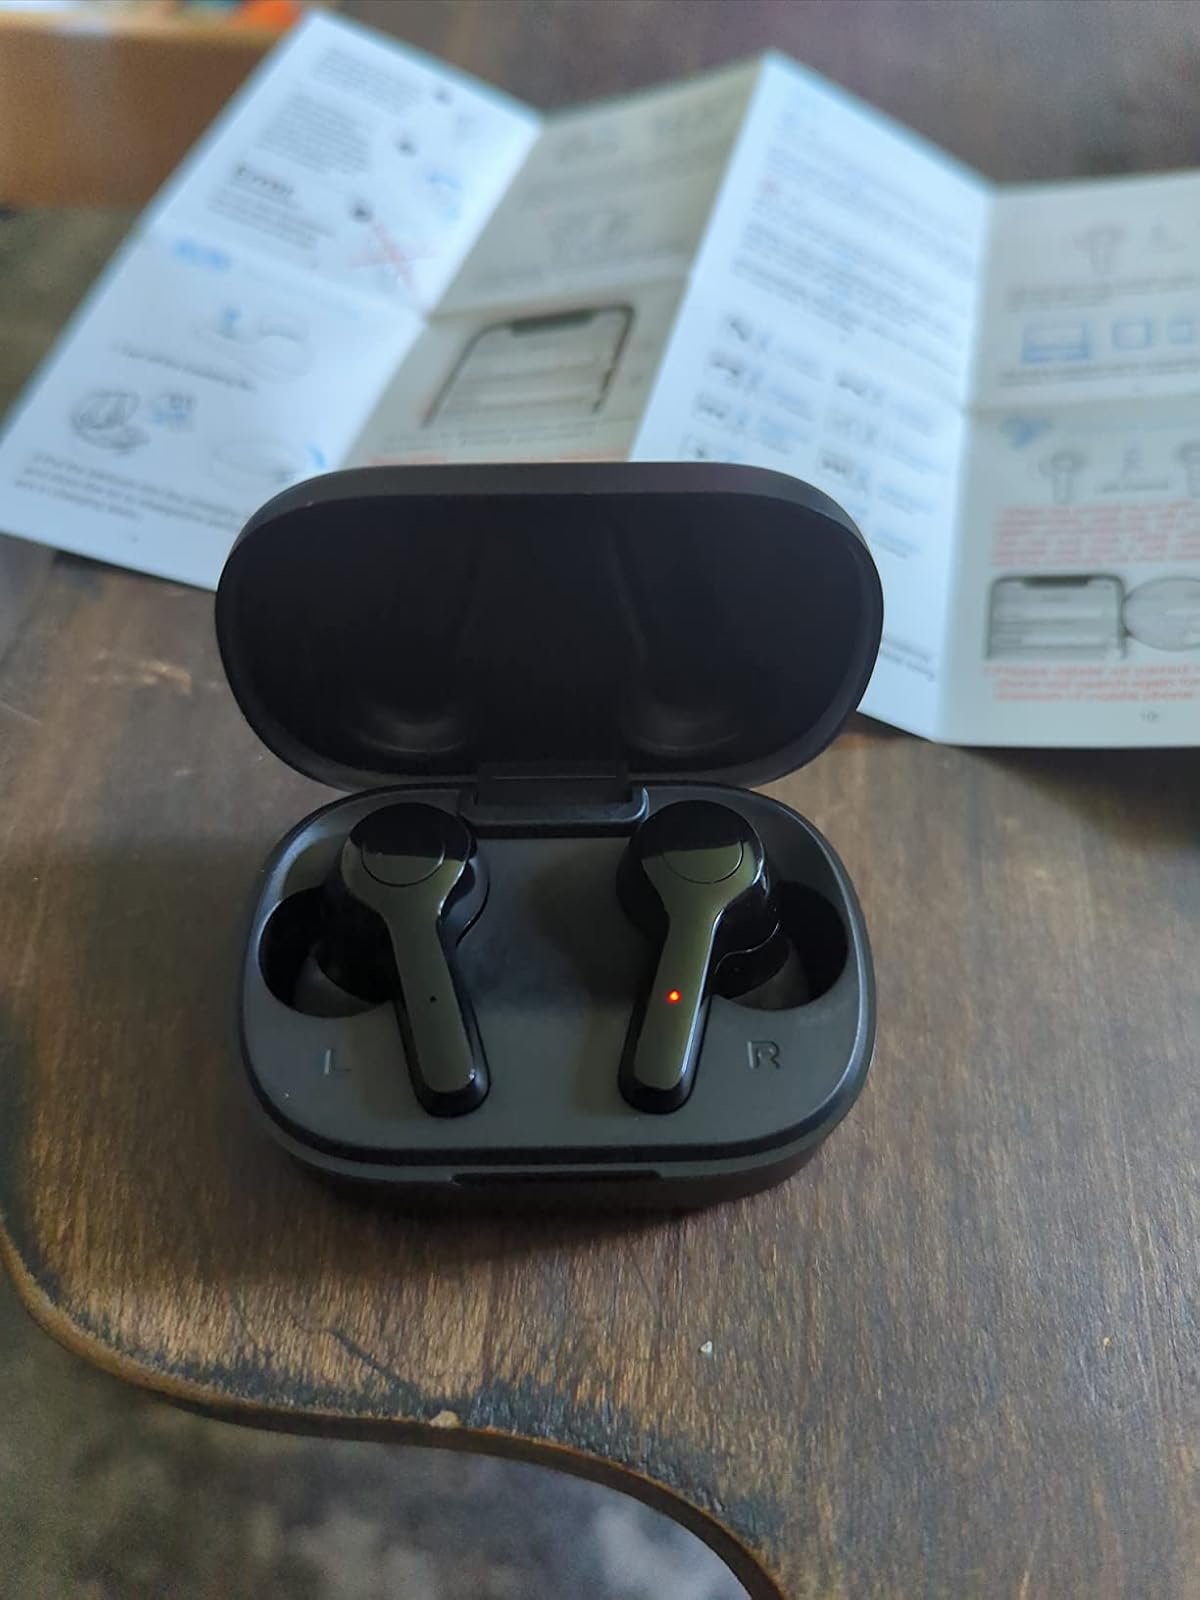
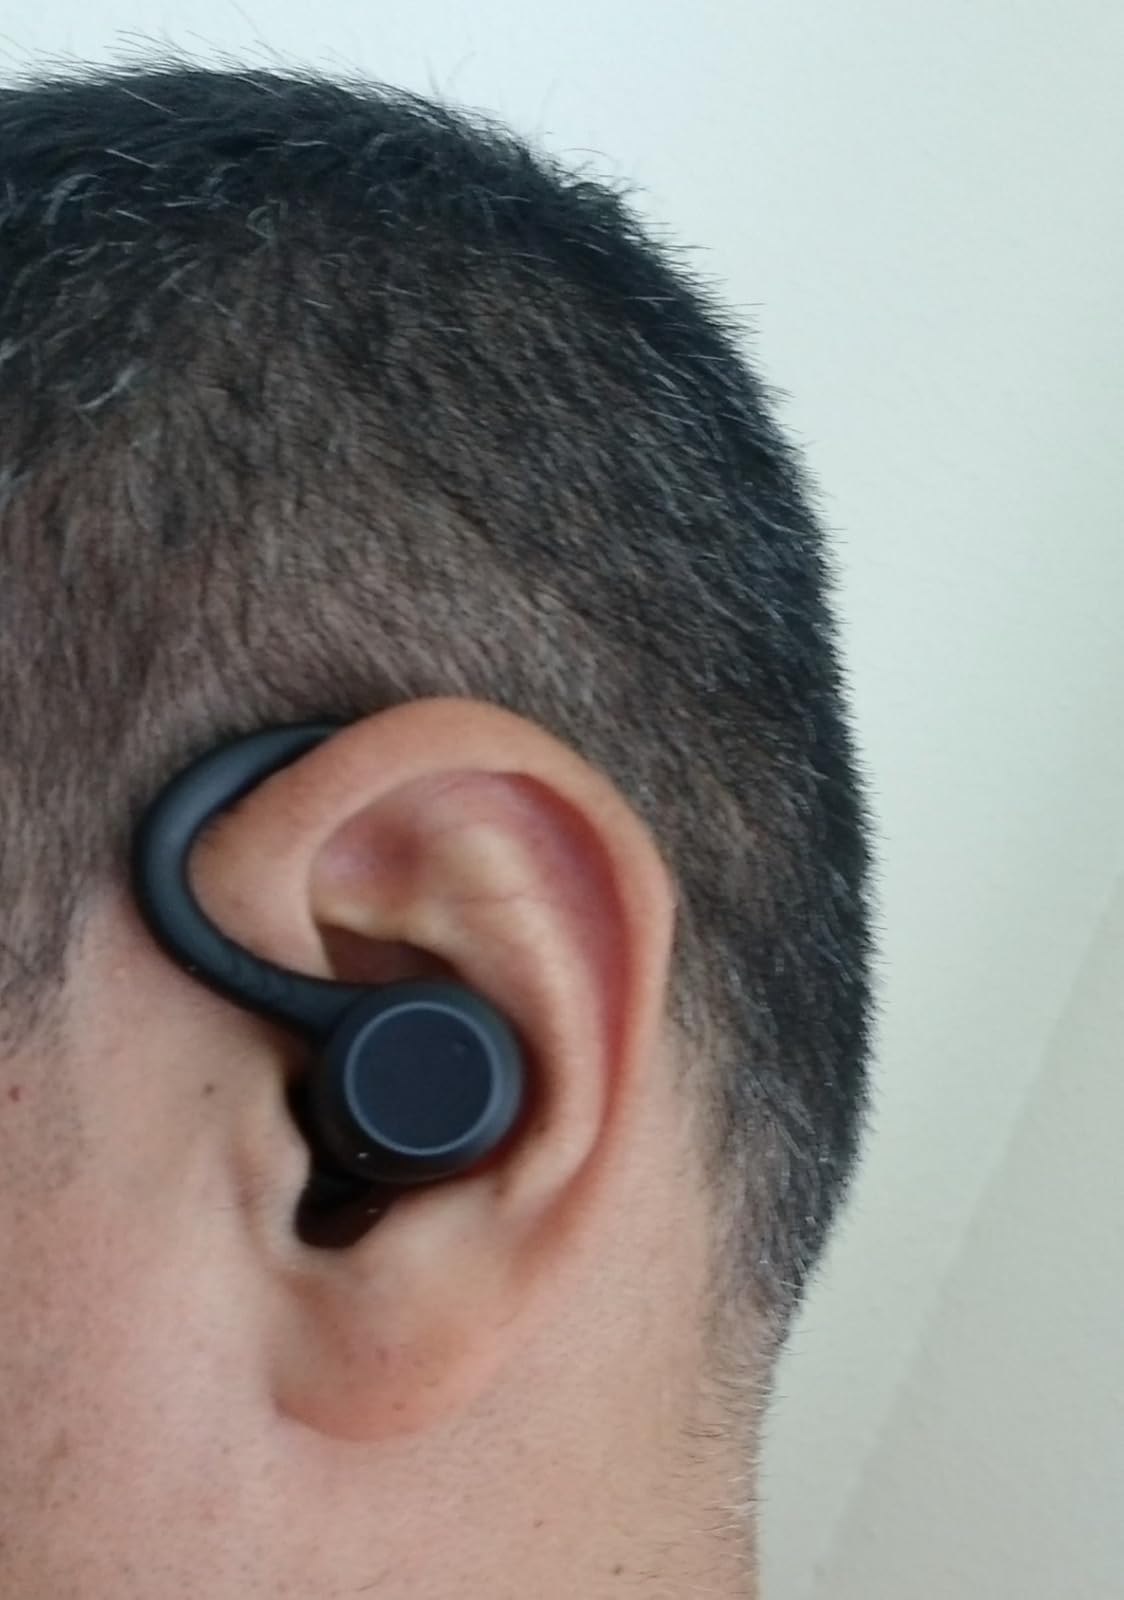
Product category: earbuds
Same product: no